God of Thunder (video game)

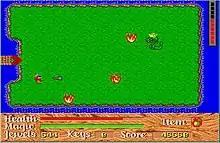
Thor confronting Jormangund on his hidden island.

"God of Thunder" uses a top-down perspective with flip-screen transitions. Thor's primary weapon is Mjolnir, a magical hammer which, when thrown, will return to Thor when it hits an object, an enemy, or the end of the screen. While returning, the hammer can pass through and damage multiple enemies. Mjolnir can also be used to flick switches, which control logs that come up from the ground and block passage. These logs are pointy, and kill Thor if he is standing over them while they come up.